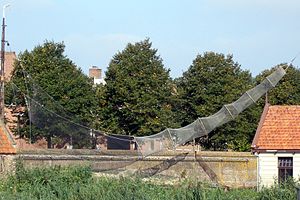
Ruse
Ruse
Ruser er netfælder, som anvendes til fiskeri.